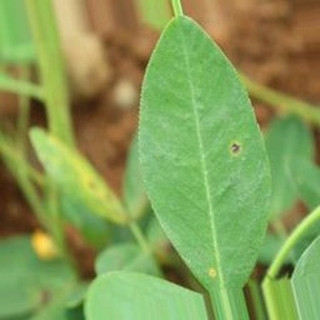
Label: groundnut_early_leaf_spot